Hazle Township, Pennsylvania

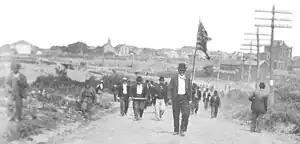
Mine workers began their protest march near Harwood; 19 were later killed by the Luzerne County sheriff in the Lattimer massacre.

On September 10, 1897, about 300 to 400 unarmed strikers, nearly all of Slovaks and Germans, marched to a coal mine owned by Calvin Pardee (in the town of Lattimer in Hazle Township) to support a newly formed UMW union. The demonstrators were confronted by law enforcement officials several times on the road; they were ordered to disperse, but kept marching.